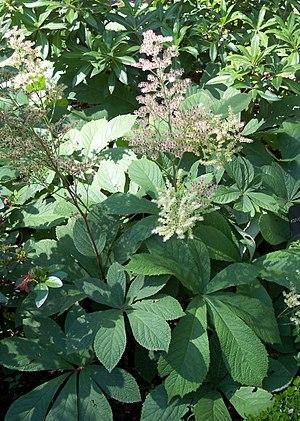
Alexandre Fiodorovitch Bataline, né le 13 août 1847 à Saint-Pétersbourg et mort le 13 octobre 1896 à Saint-Pétersbourg, est un botaniste russe qui fut directeur du jardin botanique impérial de Saint-Pétersbourg.